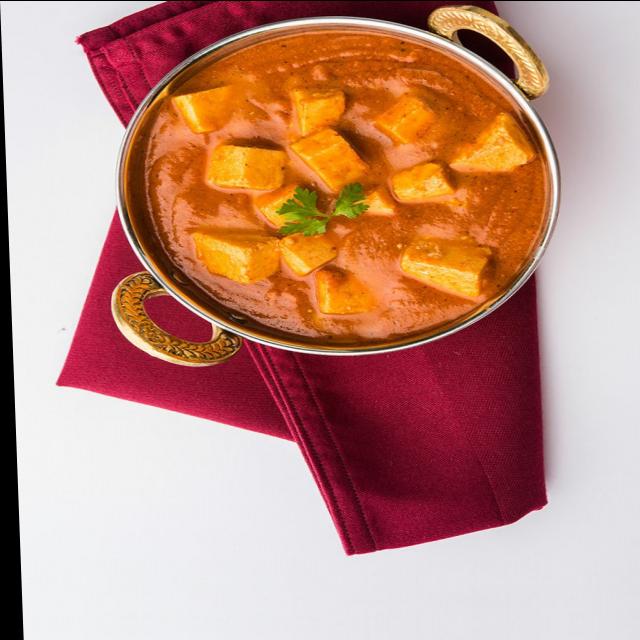
Dish: shahi_paneer